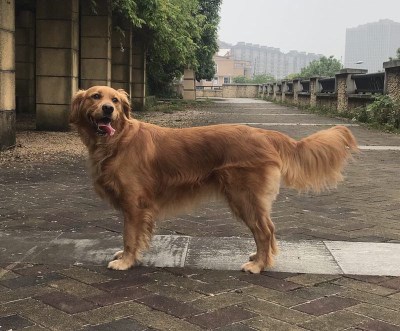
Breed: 5355-n000126-golden_retriever